List of Edmonton Elks starting quarterbacks

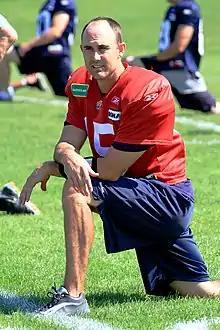
Ricky Ray is the Elks' all-time leader in passing yards, completions, and touchdowns.

The following is an incomplete list of starting quarterbacks that have started a regular season or post-season game for the Edmonton Eskimos / Elks of the Canadian Football League (CFL). They are listed in order of appearance during the regular season or post-season, since 1993. Prior years do not include post-season starts and list number of starts from greatest to fewest.